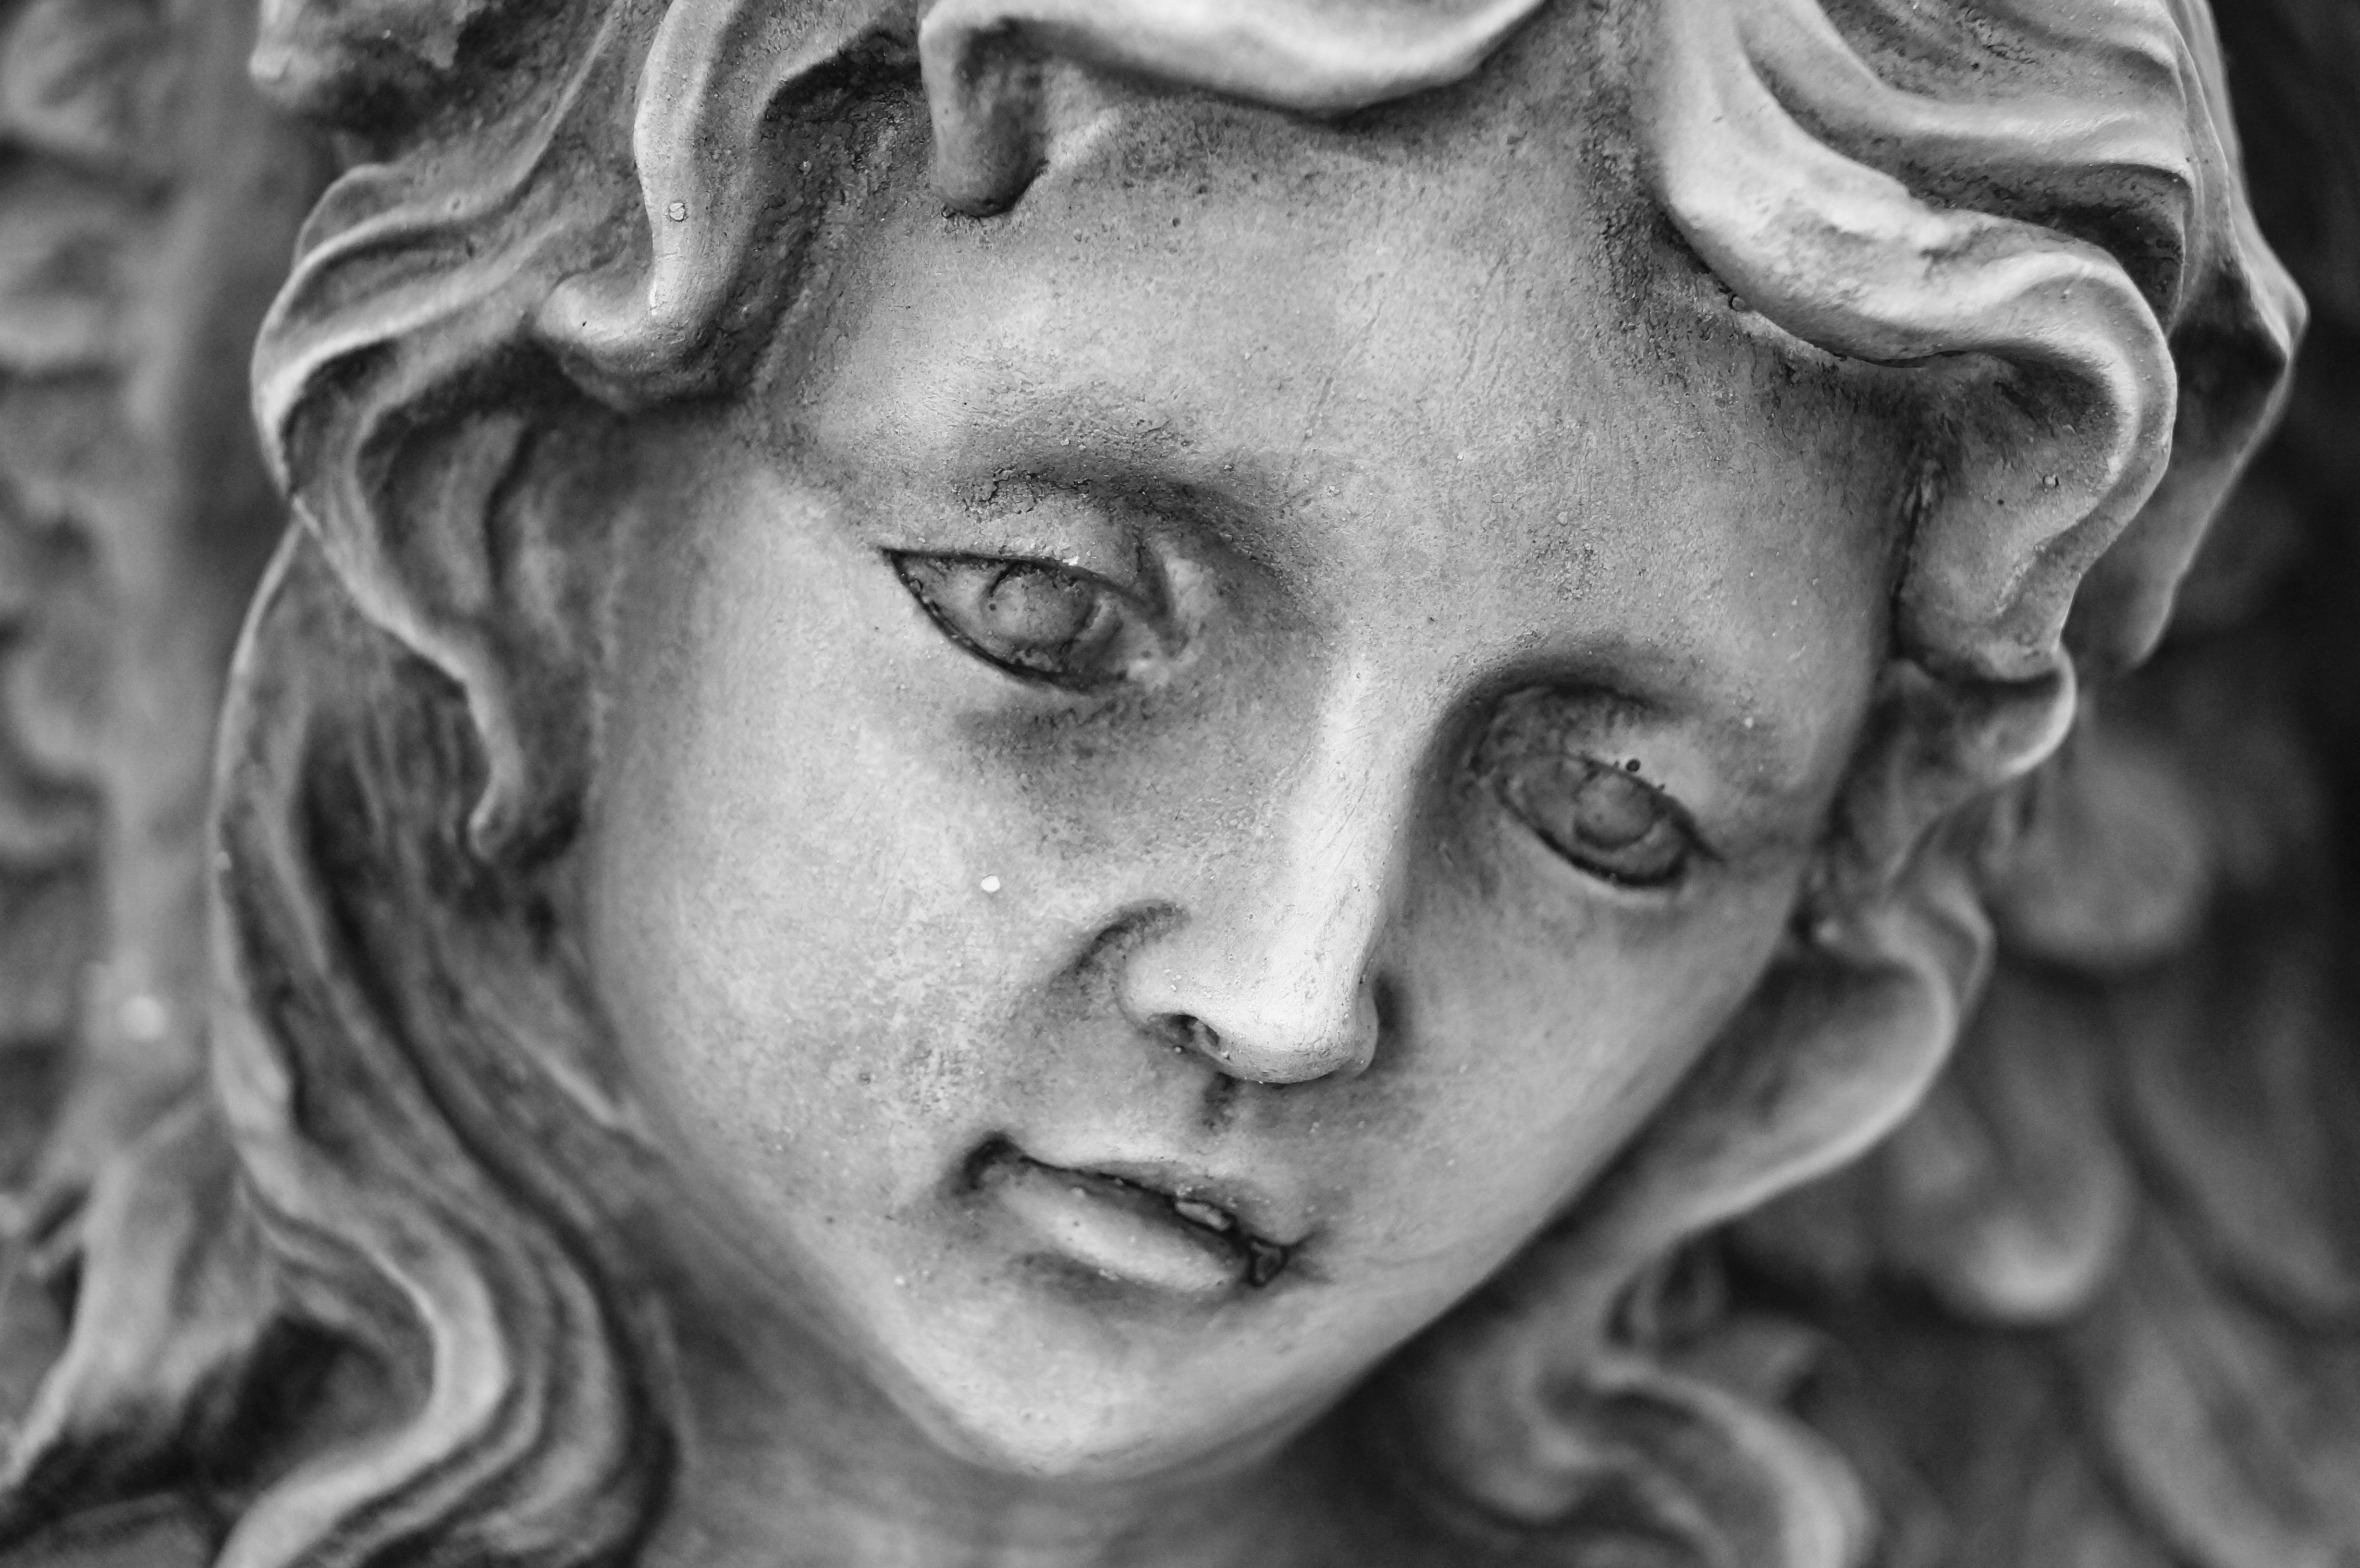
person, black and white, photography, portrait, monochrome, close up, face, sculpture, angel, drawing, head, beauty, emotion, monochrome photography, portrait photography, art model